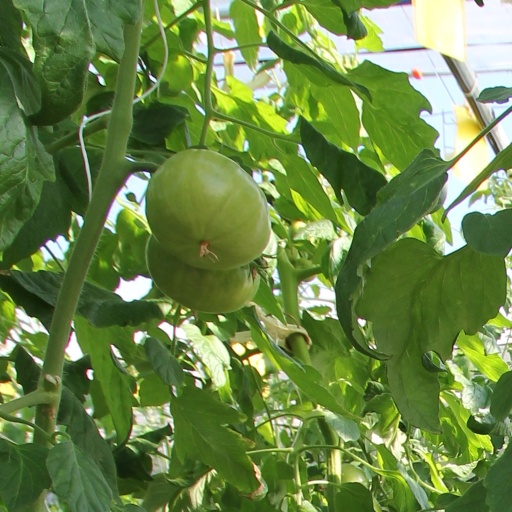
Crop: tomato